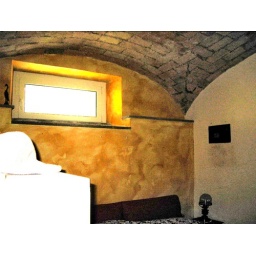
Bedroom window wall (there's a bed under it)